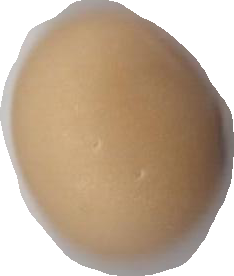
Variety: Anjasmoro